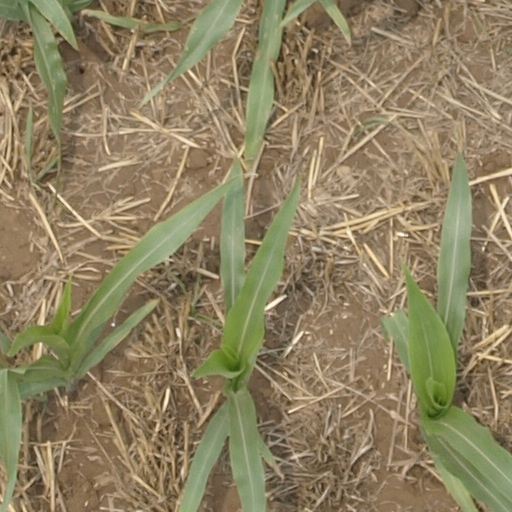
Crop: maize; corn